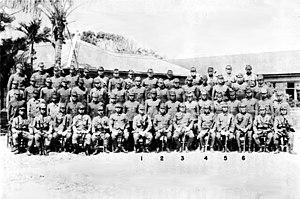
La 32ᵉ armée est une unité de l'armée impériale japonaise basée à Okinawa durant la Seconde Guerre mondiale.
La bataille d'Okinawa, qui s'est déroulée dans l'archipel Okinawa au Japon lors de la Seconde Guerre mondiale, est le plus grand assaut amphibie de la guerre du Pacifique. La bataille dure quatre-vingt-deux jours, du 1ᵉʳ avril au 22 juin 1945. Quatre divisions de la 10ᵉ armée américaine et deux divisions de Marines participent aux combats sur l'île. L’invasion est soutenue par les forces aéronavales, amphibies et tactiques.